Poca High School

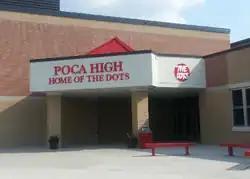
Current Poca High School

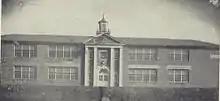
1926 Poca High School

Poca High School, originally named "Pocatalico District High School", is a high school in Poca, West Virginia, United States. It serves the easternmost portion of Putnam County and is a part of the Putnam County Schools.